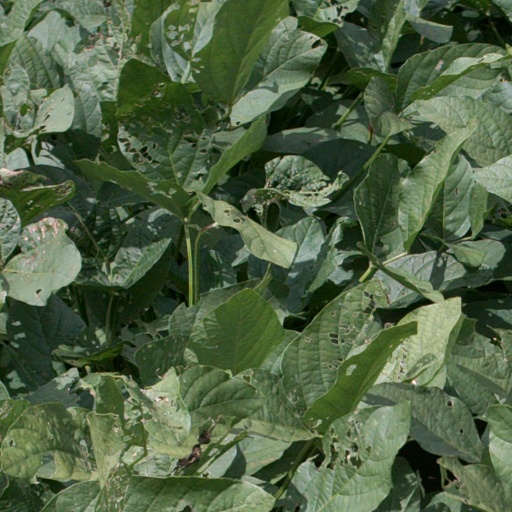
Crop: soybean